Chung-Shan Building

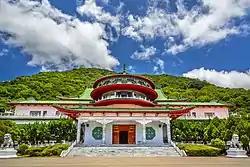
The Chungshan Building facade

The Chung-Shan Building is part of the Sun Yat-sen Memorial Hall complex. Completed in 1966, the building is located in the Yangmingshan National Park in Taipei, Taiwan. The building is placed on the reverse of the 100 New Taiwan Dollar bill. The building was used as the meeting venue of the National Assembly and off limits to the general public until the National Assembly's suspension in 2005, and now serves as a location for hosting ceremonies by the President of the Republic of China for state visits and conferences.